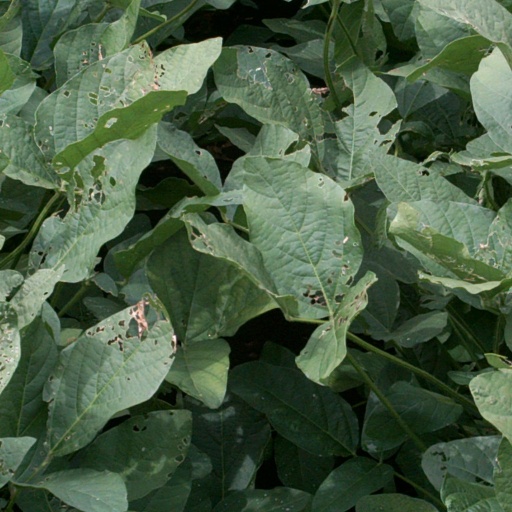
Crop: soybean